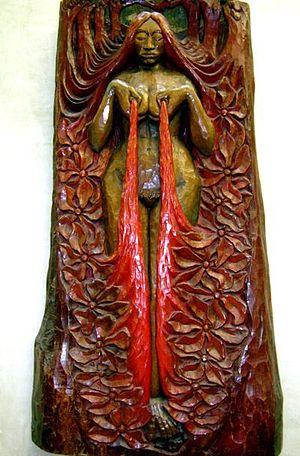
Isis est une reine mythique et une déesse funéraire de l'Égypte antique. Le plus souvent, elle est représentée comme une jeune femme coiffée d'un trône ou, à la ressemblance d'Hathor, d'une perruque surmontée par un disque solaire inséré entre deux cornes de vache.